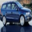
Label: automobile